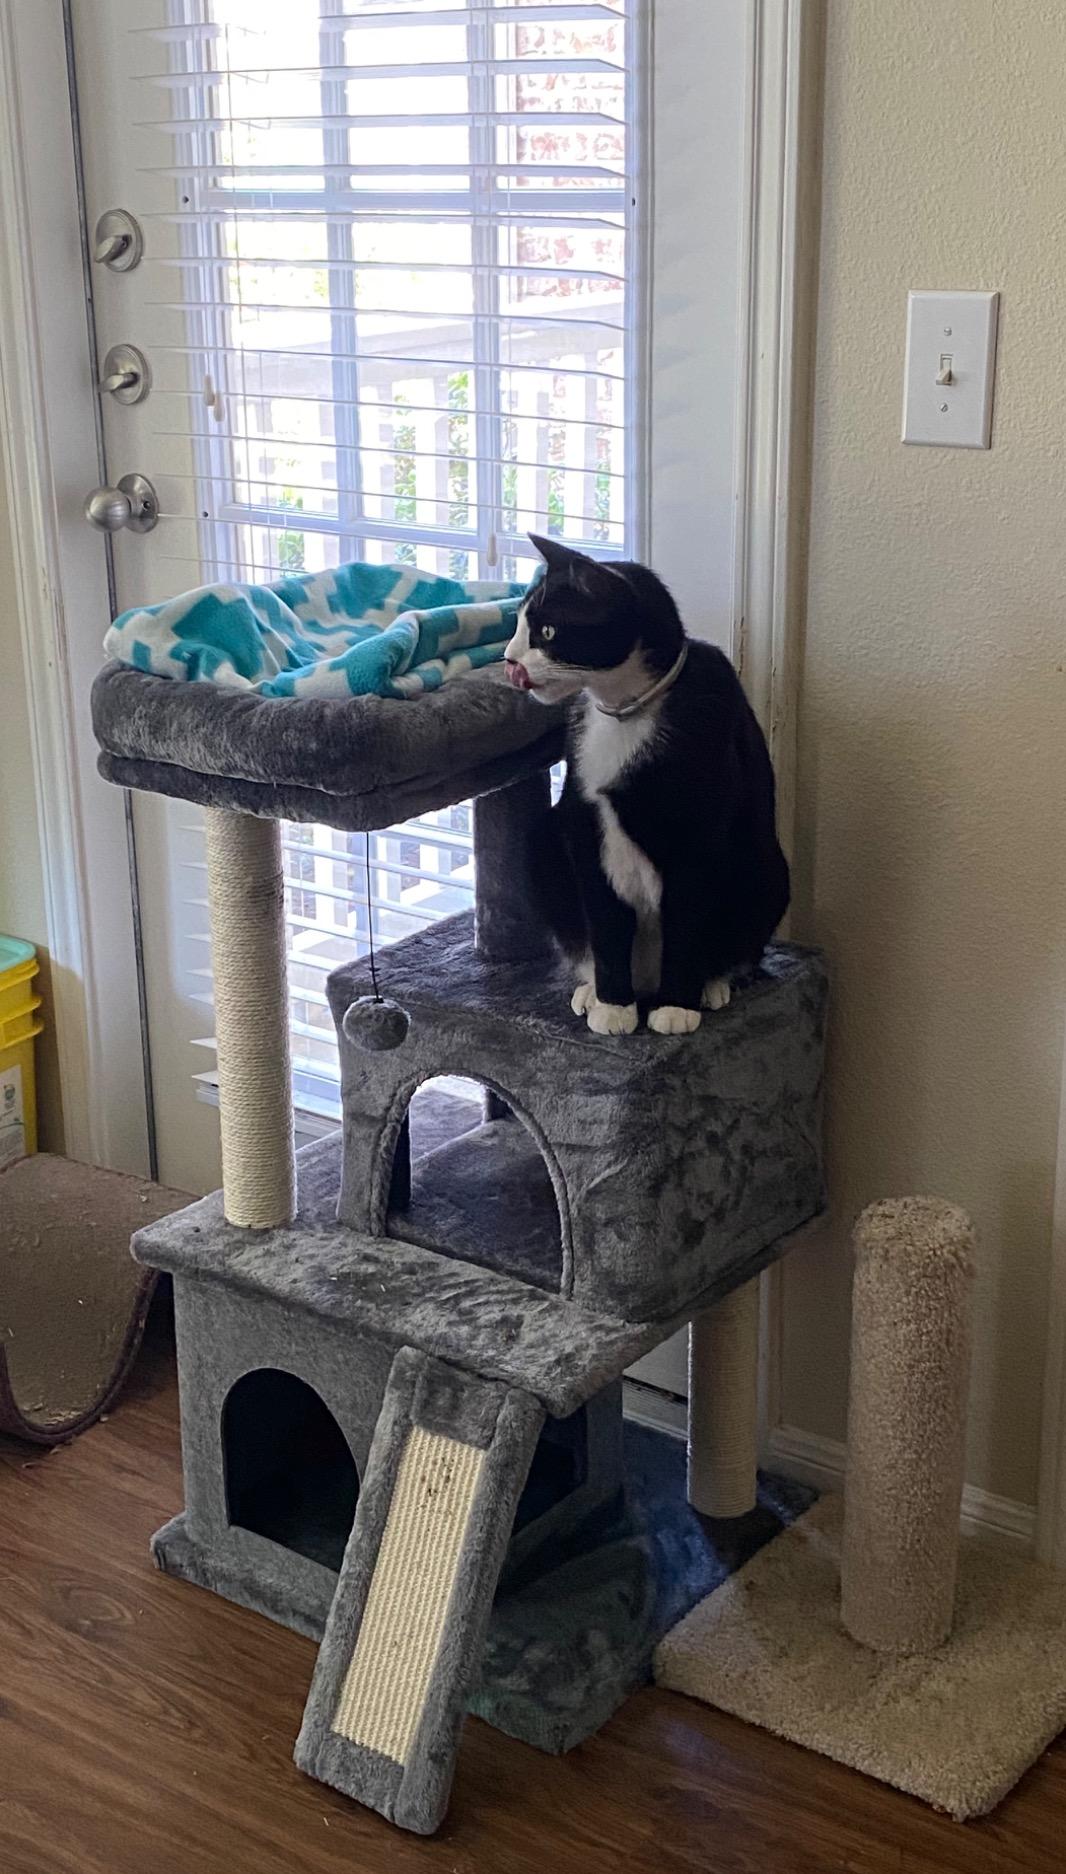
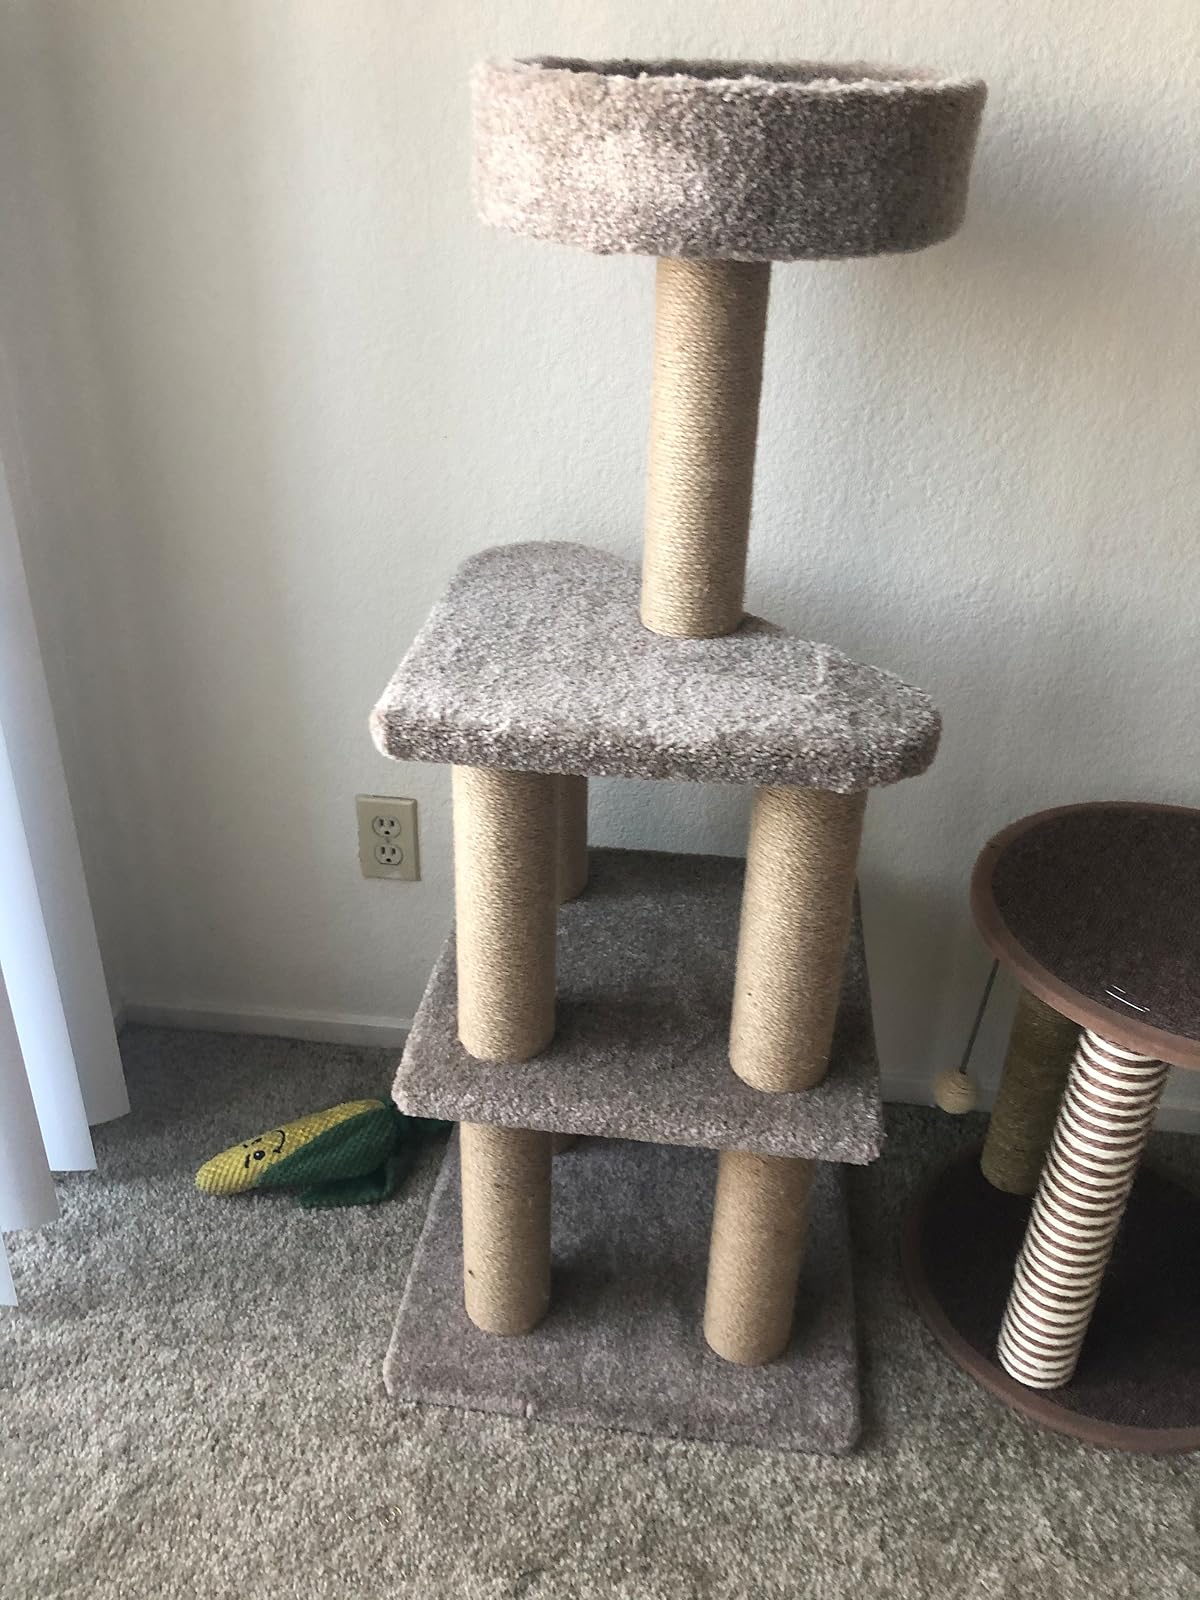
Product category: items_cat tree
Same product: no